James Willcocks

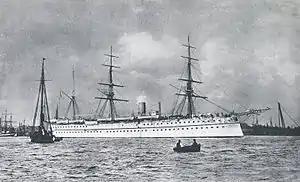
HMS Malabar, the troopship aboard which Willcocks returned to India as a subaltern

In late 1879, shortly after being promoted lieutenant, Willcocks persuaded his superiors to send him to the Second Afghan War (although his regiment was not engaged there), where he served as a transport officer. In 1881 he again served as a transport officer in the Mahsud Waziri expedition, rejoining his regiment the following year. In 1884 he was seconded to the newly formed Army Transport Department and posted to Assam. He was promoted captain in what was by now the Prince of Wales's Leinster Regiment in August 1884. He served in the Sudan in 1885–1886 and then returned to Assam before serving in Burma in 1886, for which he was awarded the Distinguished Service Order (DSO). In December 1887 he was offered a permanent transfer to the Commissariat and Transport Department, but declined in favour of the adjutantcy of the 1st Battalion of his regiment.